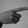
ASL letter: G